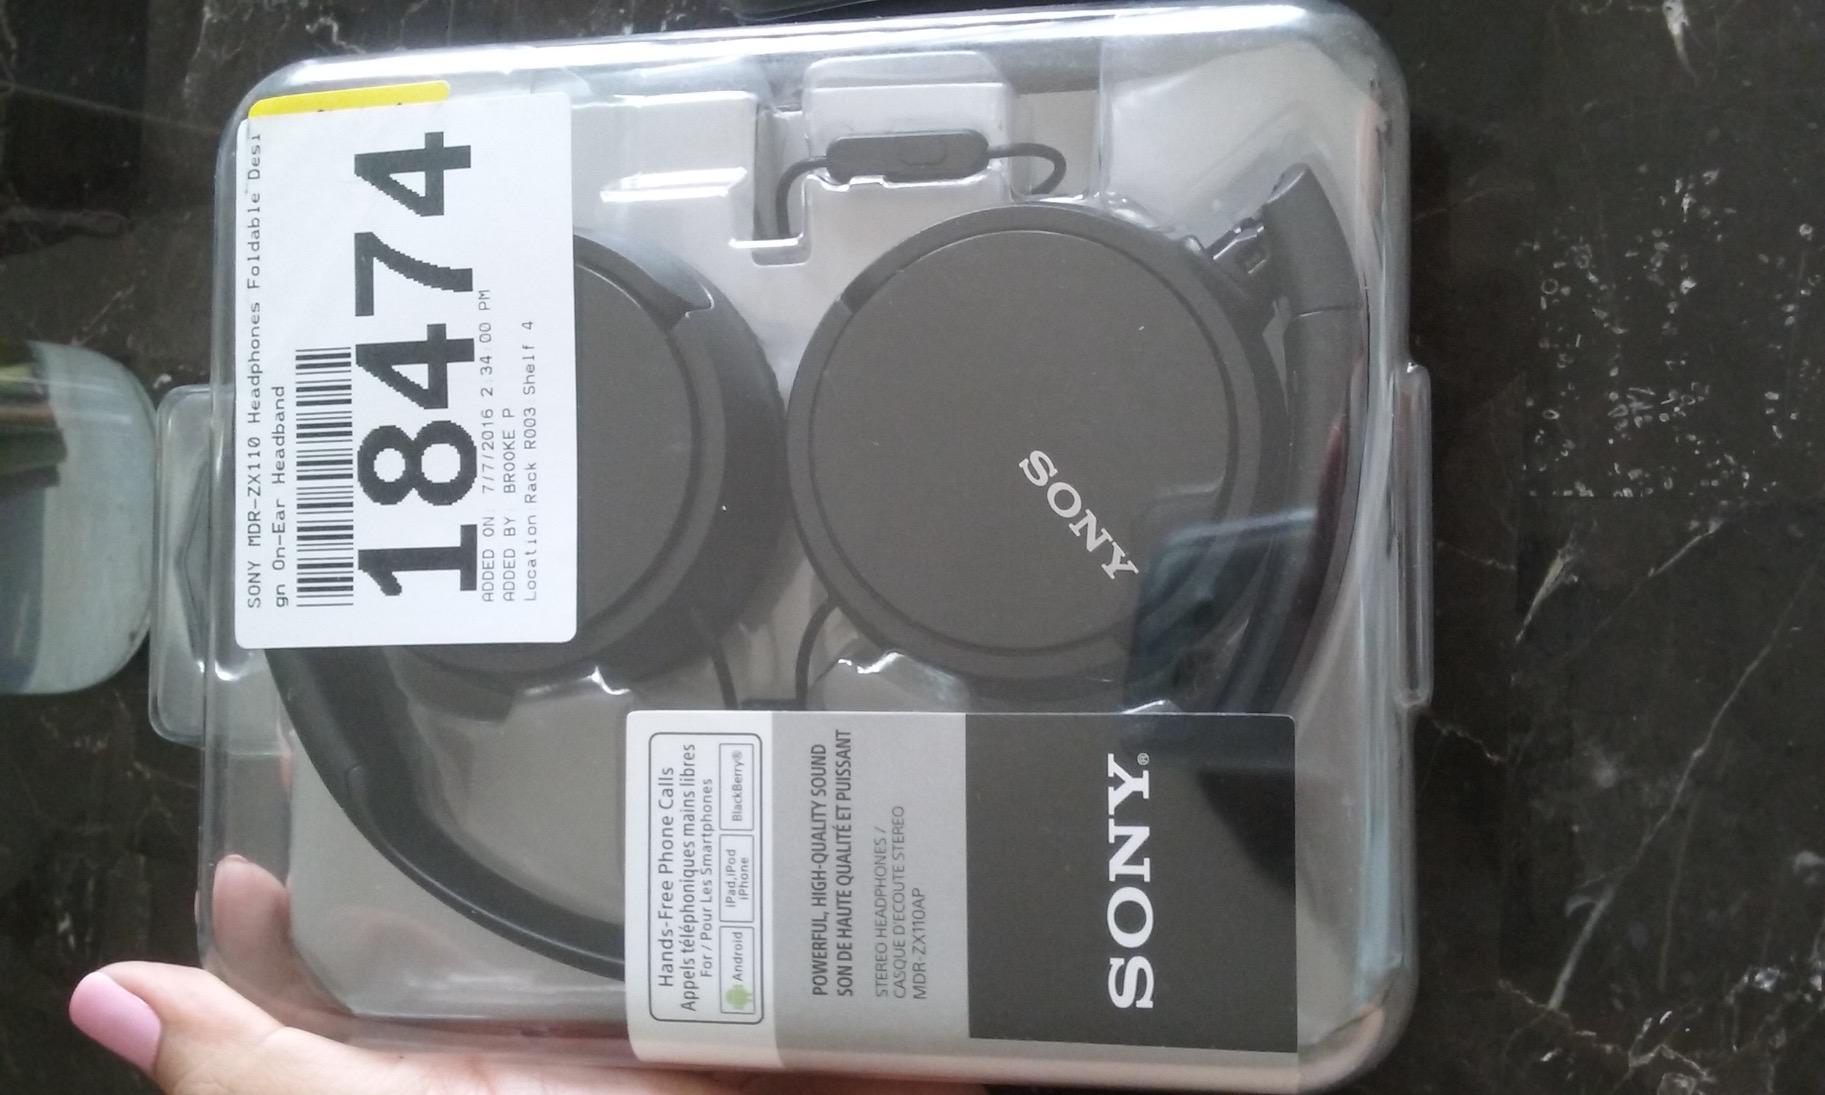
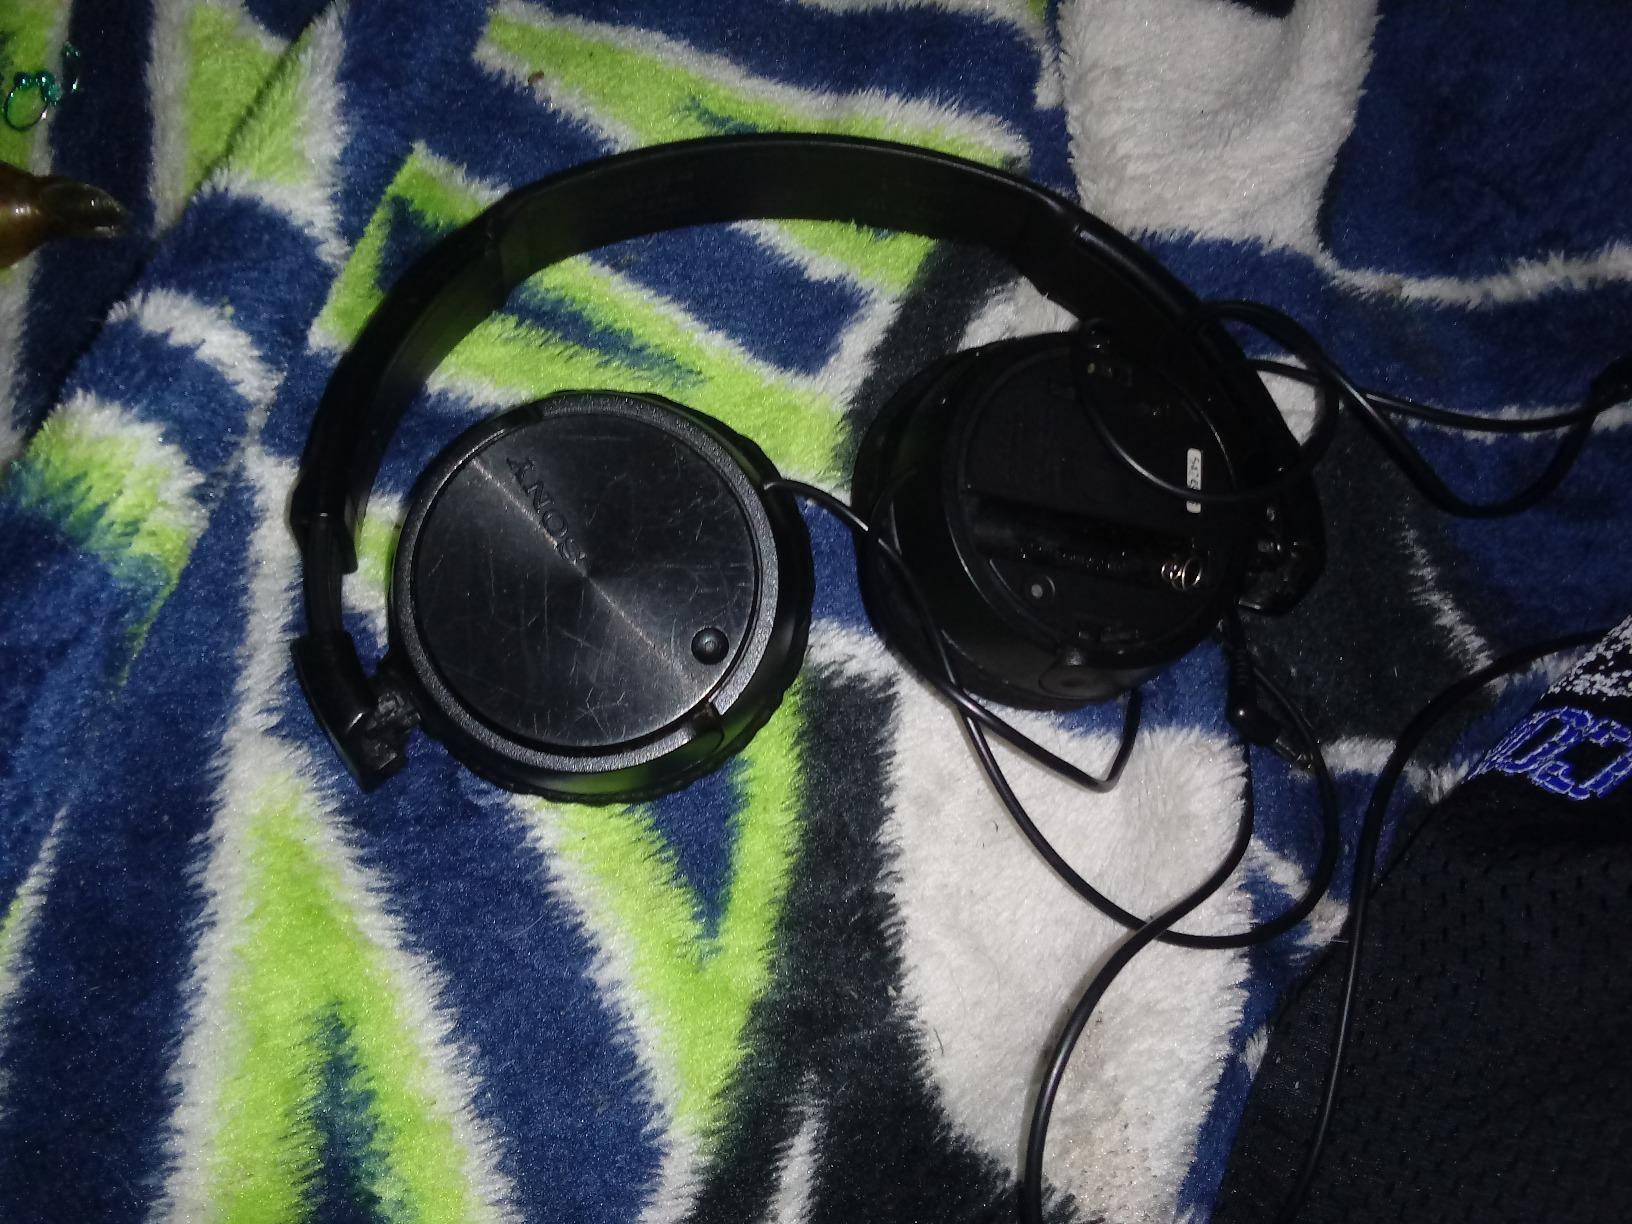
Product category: headphones
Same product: yes